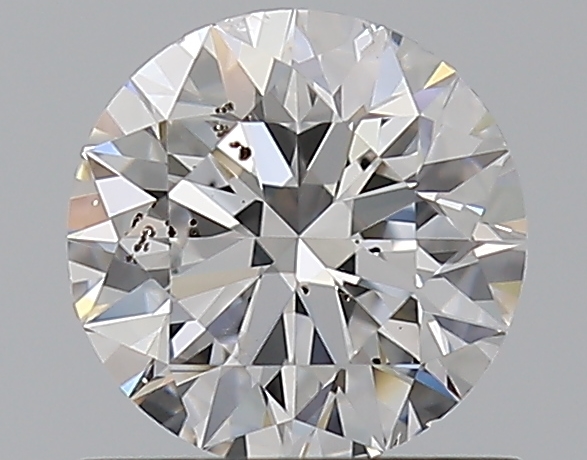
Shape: round
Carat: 0.7
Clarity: SI2
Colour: D
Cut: EX
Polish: EX
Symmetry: EX
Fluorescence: M
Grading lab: GIA
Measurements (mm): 5.65 x 5.68 x 3.55